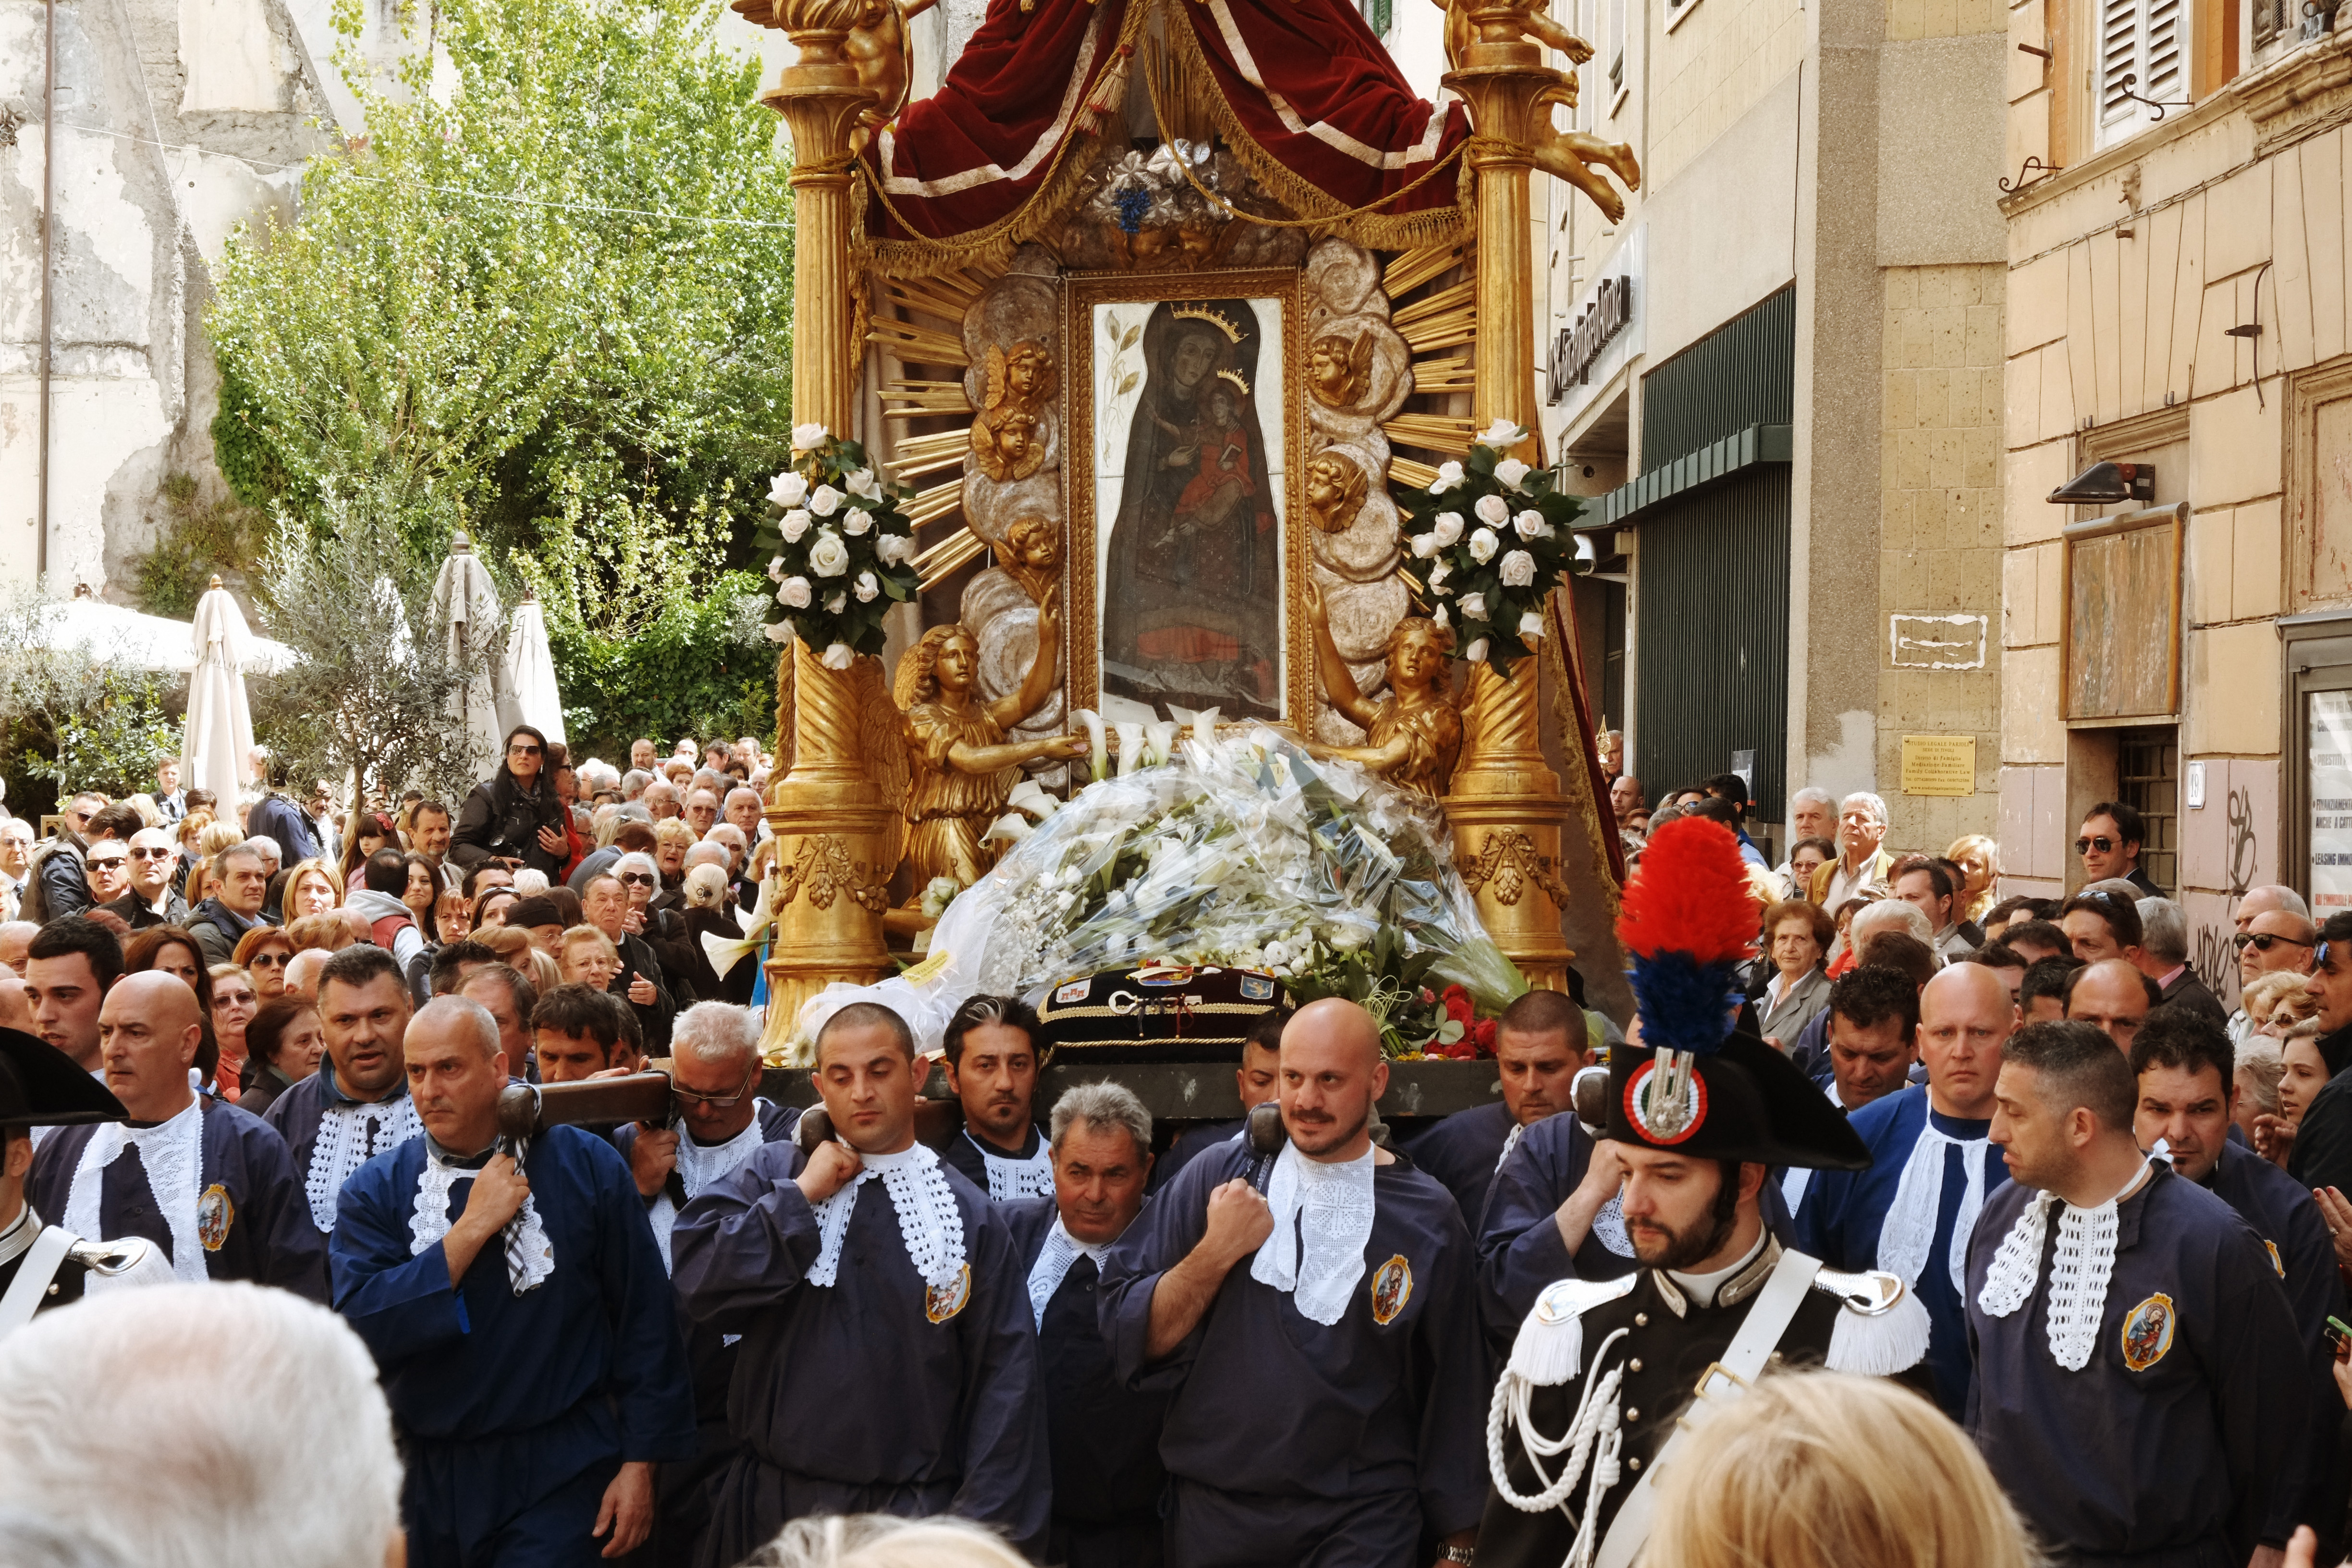
people, italy, ceremony, fuji, fujix, fujixe1, e1, tivoli